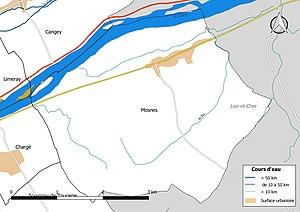
Carte du réseau hydrographique de la commune de fr:Mosnes (France).
Mosnes est une commune française du département d'Indre-et-Loire, dans la région Centre-Val de Loire.